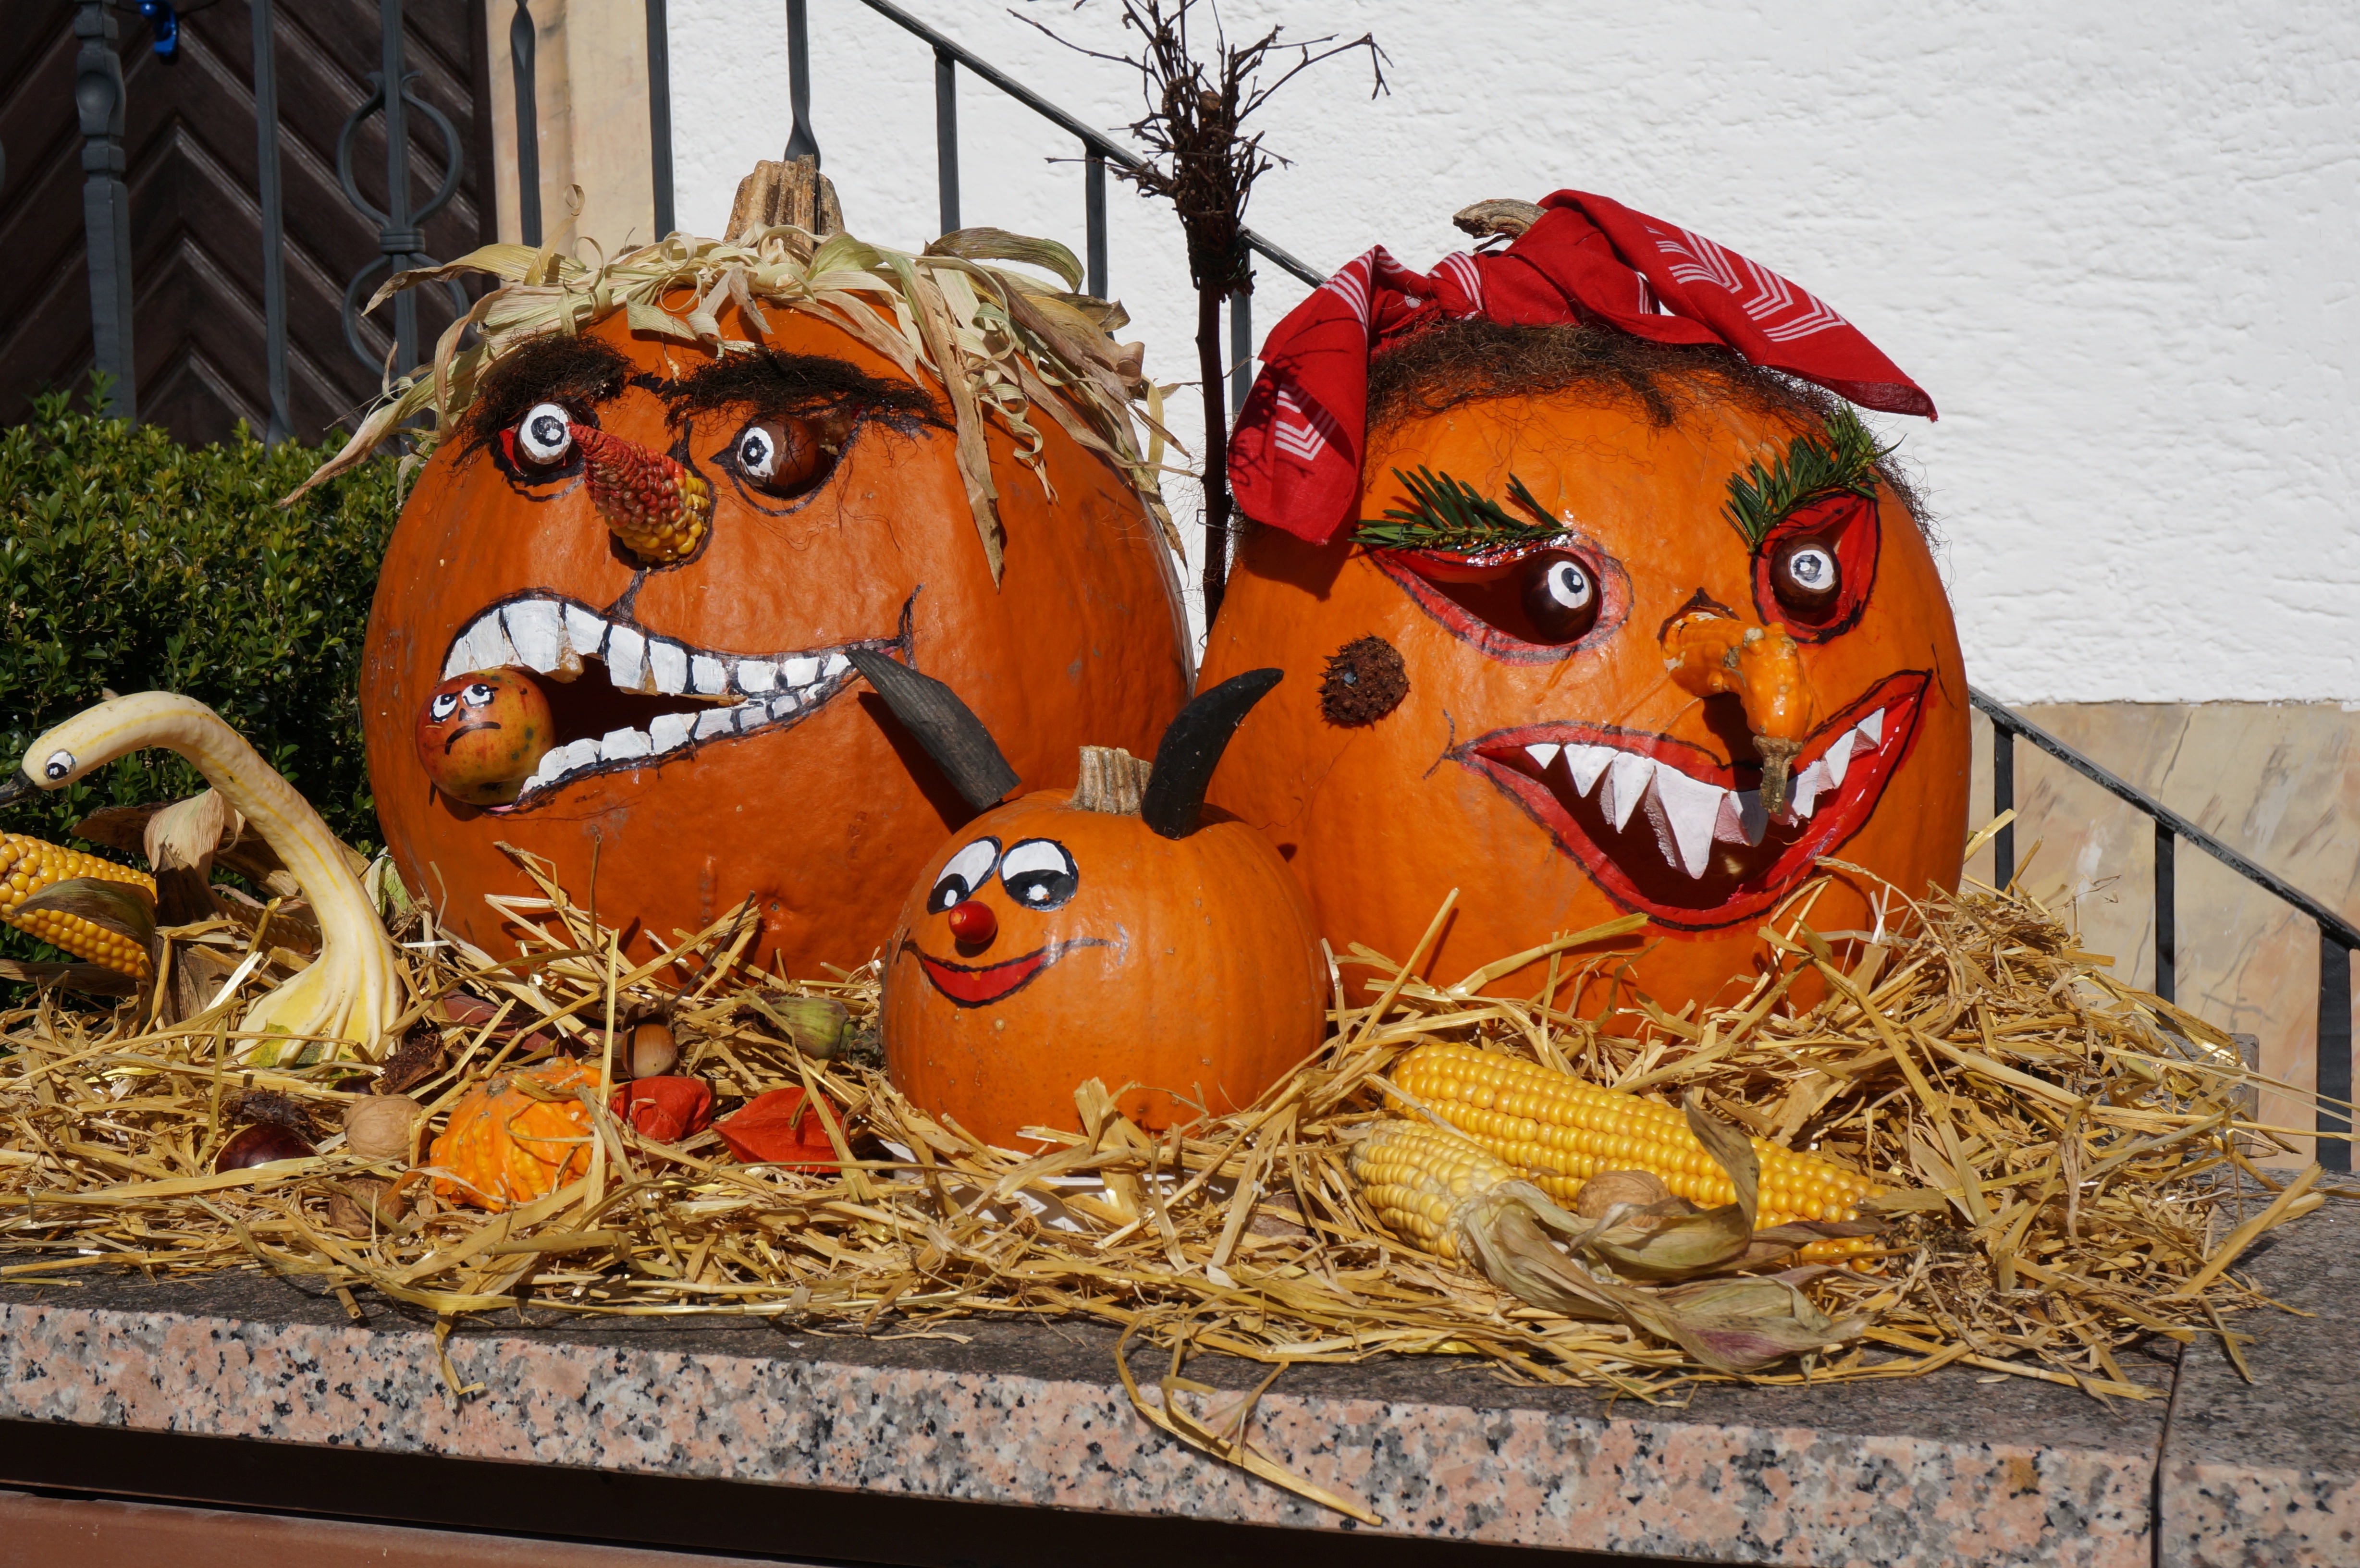
autumn, pumpkin, halloween, holiday, christmas decoration, thanksgiving, art, carving, witch